Allgemeine Bodencreditanstalt

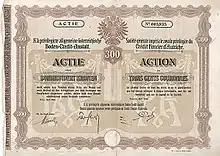
Share certificate of the Bodencreditanstalt, April 1906

The Allgemeine Bodencreditanstalt or Boden-Credit-Anstalt (also known as Bodencredit or simply "Boden") was an Austrian bank based in Vienna, created in 1863 and absorbed in 1929 by its main competitor the Creditanstalt following its 1927 acquisition of two smaller troubled banks, Verkehrsbank and Unionbank.